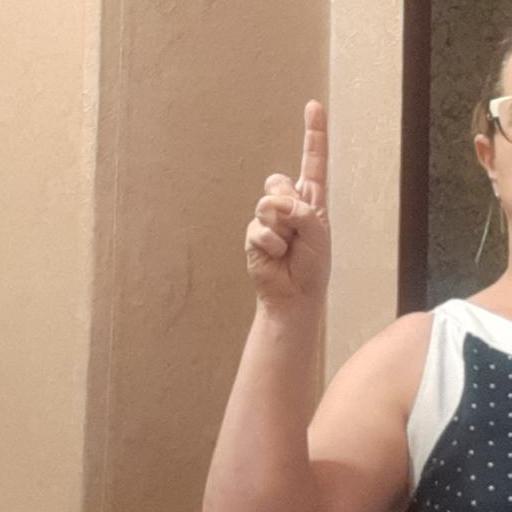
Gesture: one